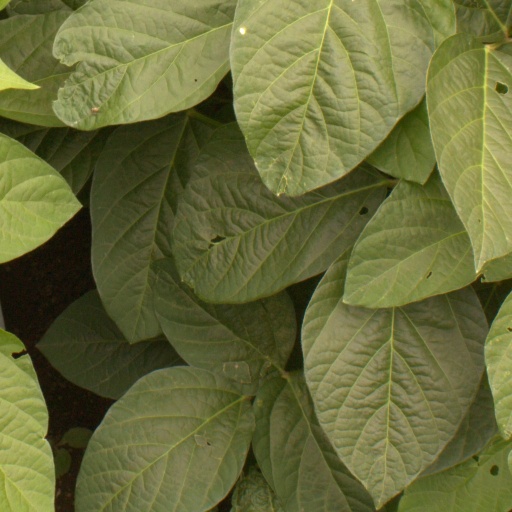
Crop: soybean